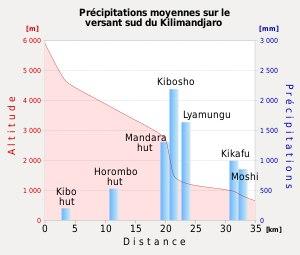
Le Kilimandjaro ou Kilimanjaro est une montagne située dans le Nord-Est de la Tanzanie et composée de trois volcans : le Shira à l'ouest, culminant à 3 962 mètres d'altitude, le Mawenzi à l'est, s'élevant à 5 149 mètres d'altitude, et le Kibo, le plus récent géologiquement, situé entre les deux autres et dont le pic Uhuru à 5 891,8 mètres d'altitude constitue le point culminant de l'Afrique. Outre cette caractéristique, le Kilimandjaro est connu pour sa calotte glaciaire sommitale en phase de retrait accéléré depuis le début du XXᵉ siècle et qui devrait disparaître totalement d'ici 2030 à 2050. La baisse des précipitations neigeuses qui en est responsable est souvent attribuée au réchauffement climatique mais la déforestation est également un facteur majeur. Ainsi, malgré la création du parc national en 1973 et alors même qu'elle joue un rôle essentiel dans la régulation bioclimatique du cycle de l'eau, la ceinture forestière continue à se resserrer.